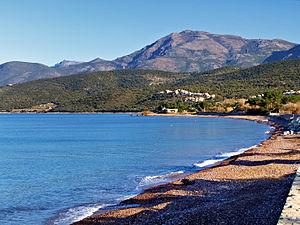
Patrimonio est une commune française située dans la circonscription départementale de la Haute-Corse et le territoire de la collectivité de Corse. Elle appartient à l'ancienne piève de Patrimonio dont elle était le chef-lieu, dans le Nebbio.